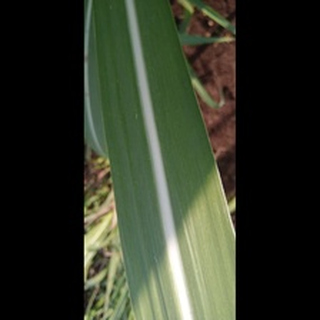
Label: healthy_sugarcane